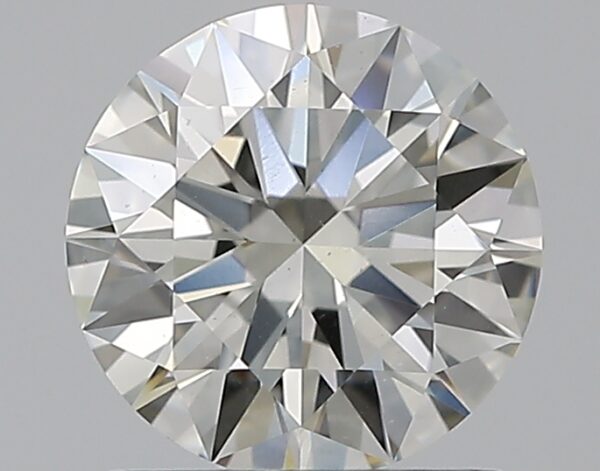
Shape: round
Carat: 1.01
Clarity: VS2
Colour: J
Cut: EX
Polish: EX
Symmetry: EX
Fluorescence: N
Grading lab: GIA
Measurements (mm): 6.5 x 6.52 x 3.91